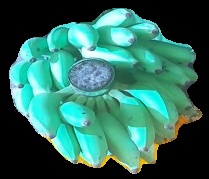
Variety: elakki-bale
Grade: grade2